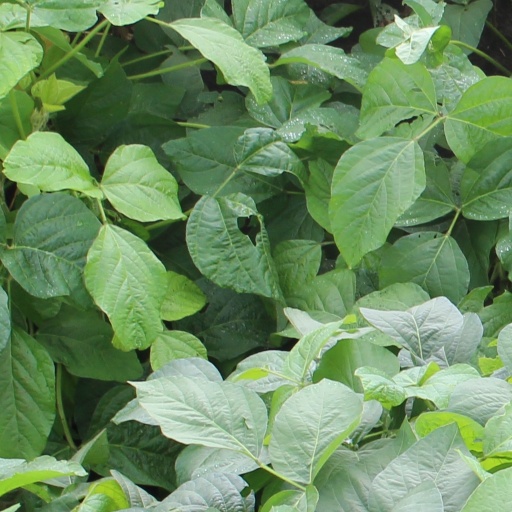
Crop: soybean